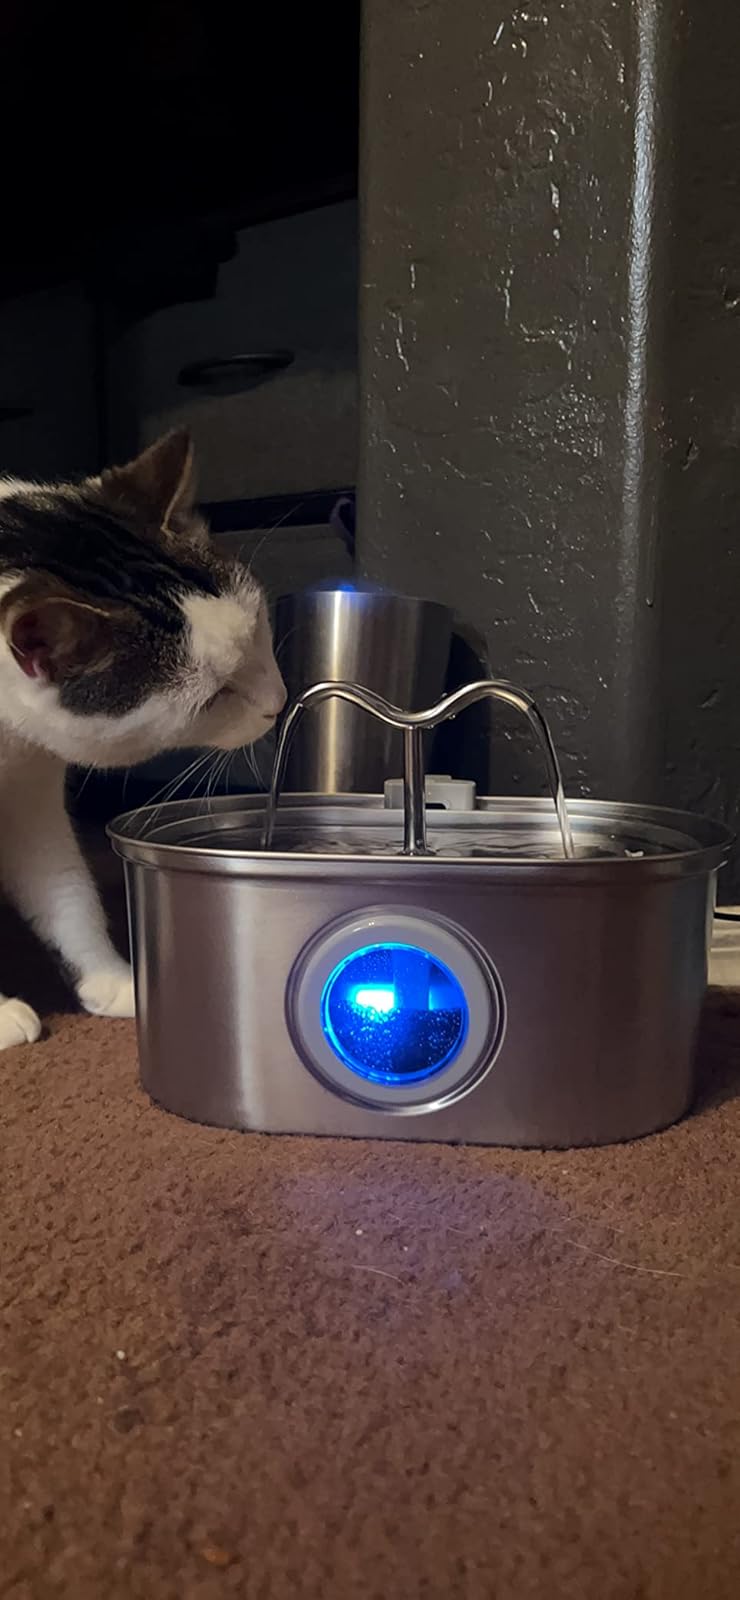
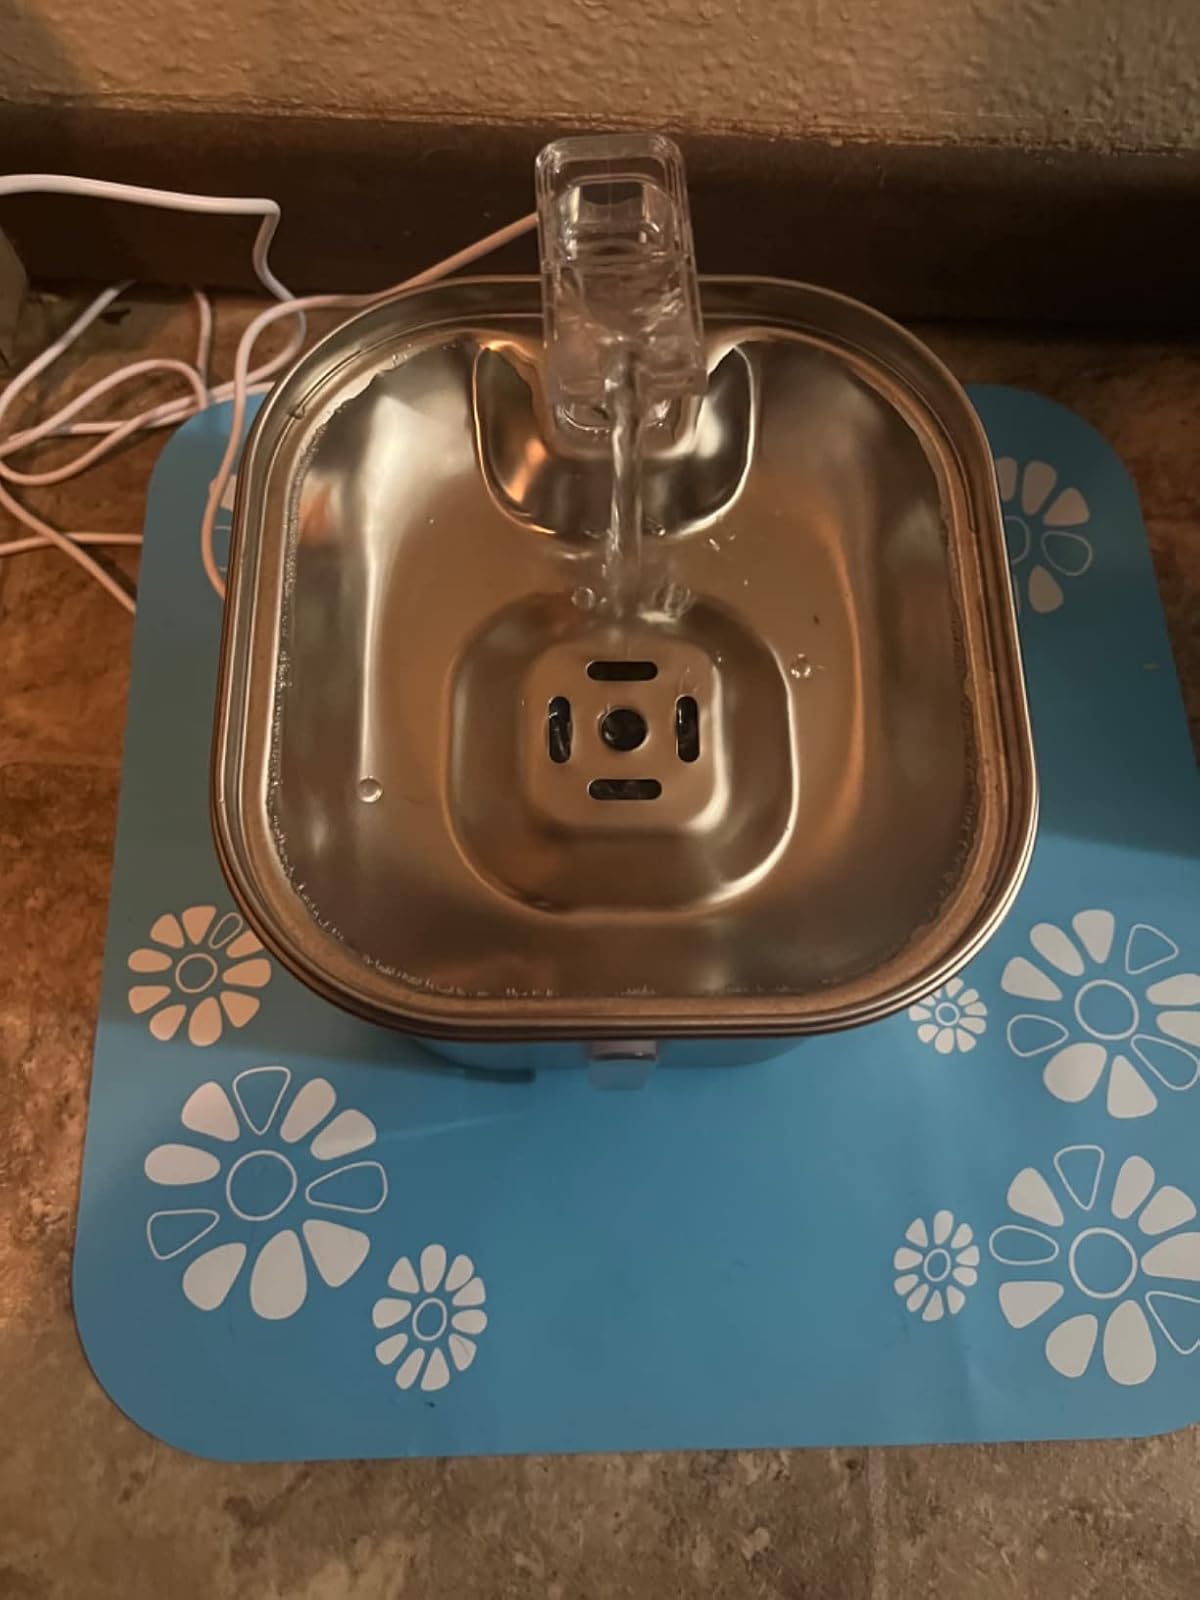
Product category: items_bowl
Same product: no